Aleppo soap

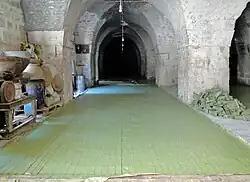
Soap cooling

Traditional Aleppo soap is made by the "hot process". First, the olive oil is brought into a large, in-ground vat along with water and lye. Underneath the vat, there is an underground fire that heats the contents to a boil. Boiling lasts three days while the oil reacts with the lye and water to become a thick liquid soap.